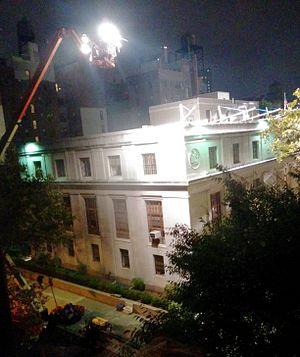
Le Pont des espions est un film d'espionnage américano-allemand réalisé par Steven Spielberg, sorti en 2015.